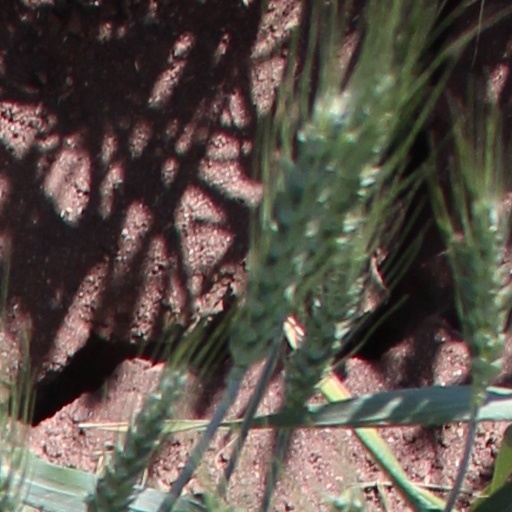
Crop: wheat